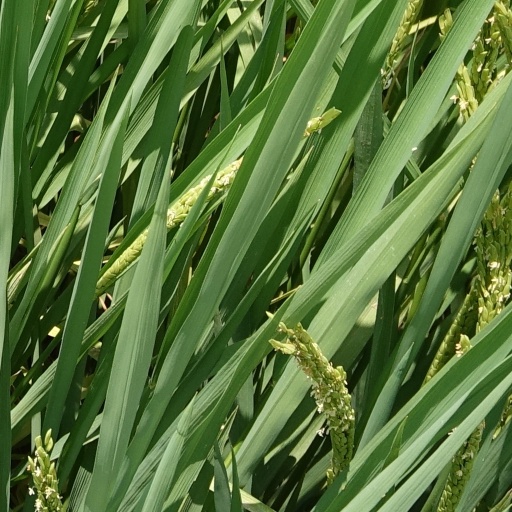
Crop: rice